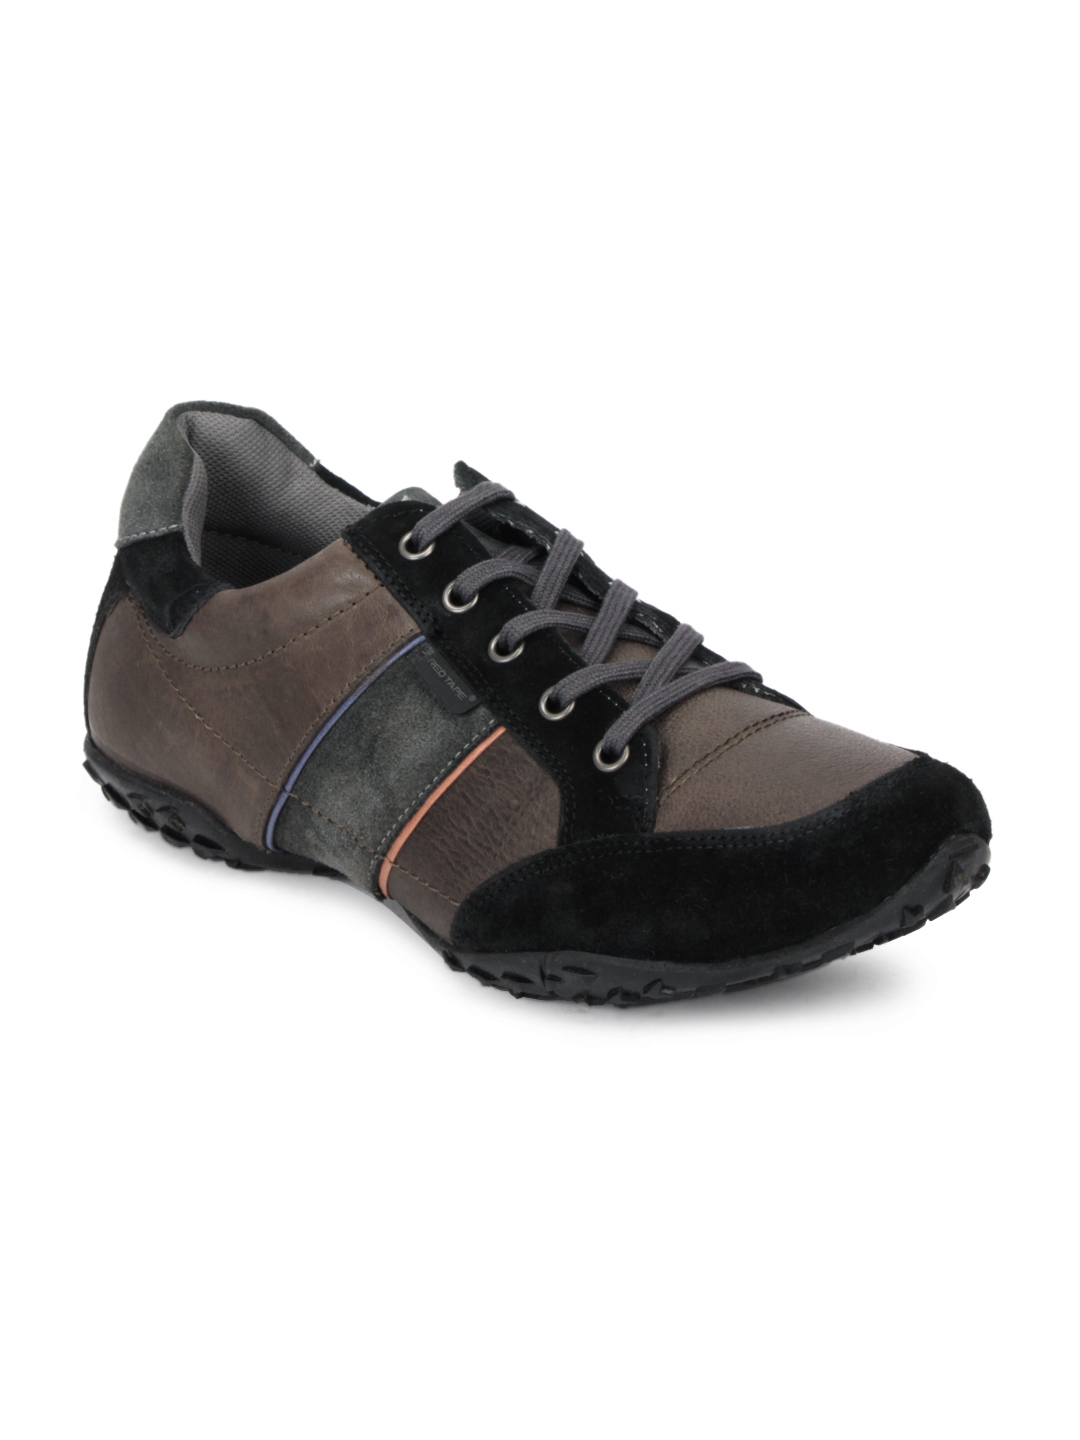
Red Tape Men Brown Shoes
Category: Footwear / Shoes / Casual Shoes
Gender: Men
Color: Brown
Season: Winter 2018
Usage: Casual